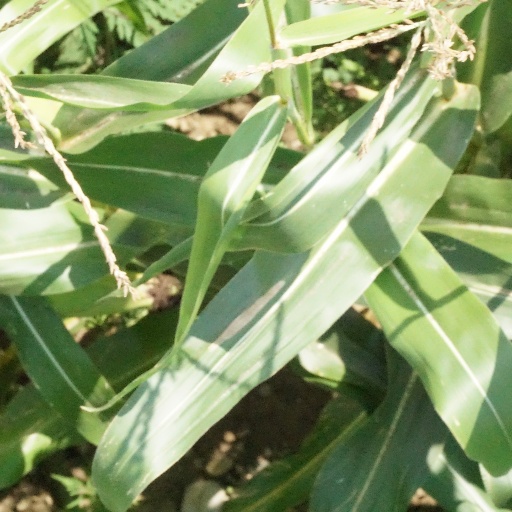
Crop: maize; corn